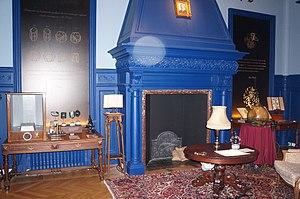
Le laboratoire de Louis Pasteur reconstitué dans le musée de l' l'Institut Pasteur de Lille dans le Nord Hauts-de-France.- France.